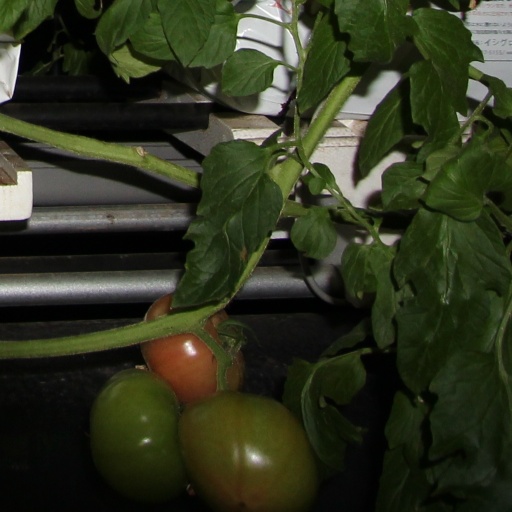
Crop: tomato